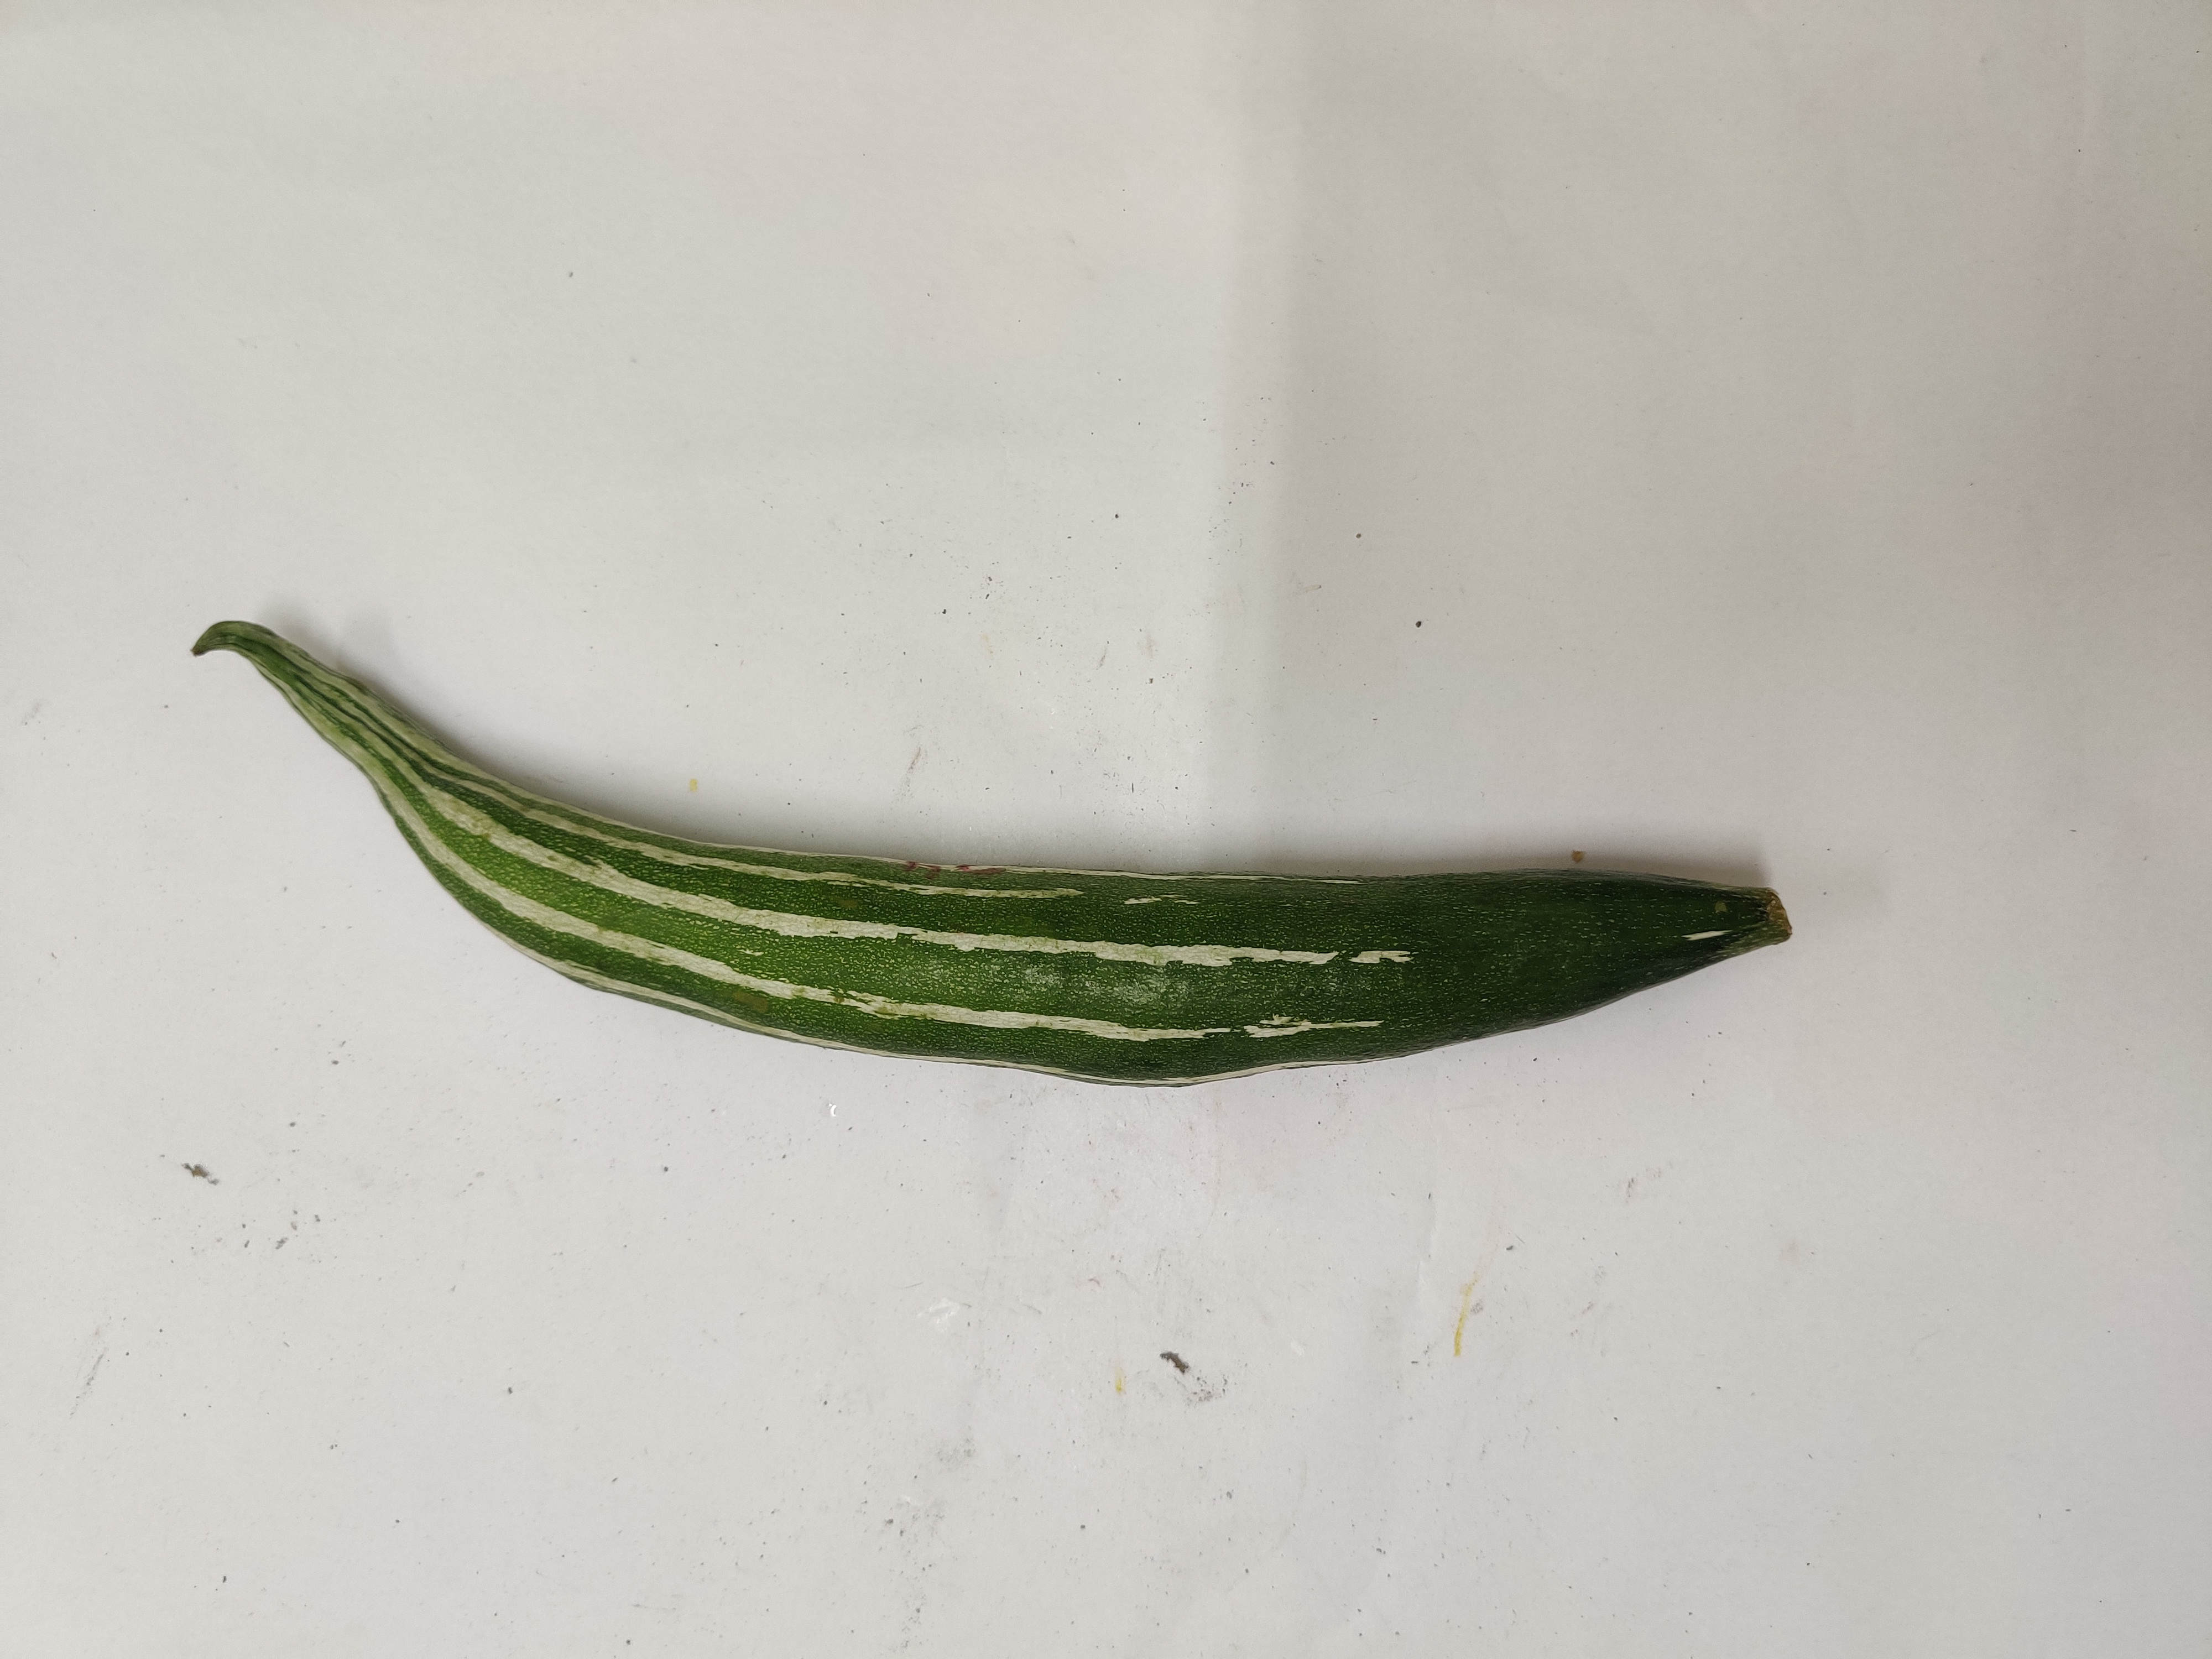
Crop: Snake Gourd
Condition: Damaged